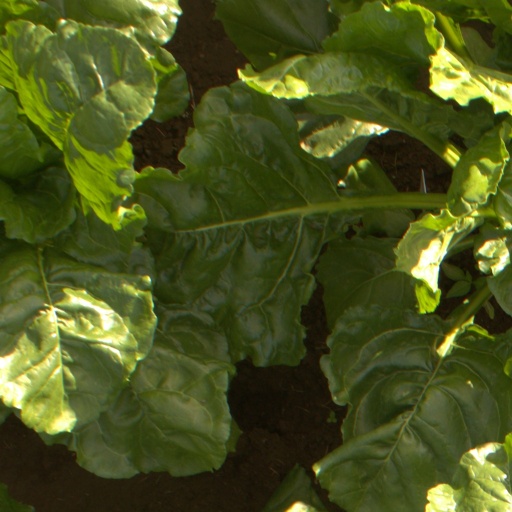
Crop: sugar beet